Sylvester G. Hill

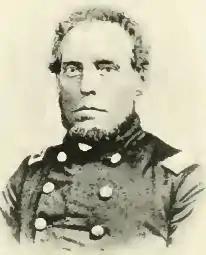
Col. Sylvester G. Hill

Sylvester Gardner Hill (1820-1864) was a colonel in the Union Army during the American Civil War. He served as a brigade commander during the Red River Campaign and Battle of Nashville where he was killed in action. He received a posthumous appointment as a brevet brigadier general.